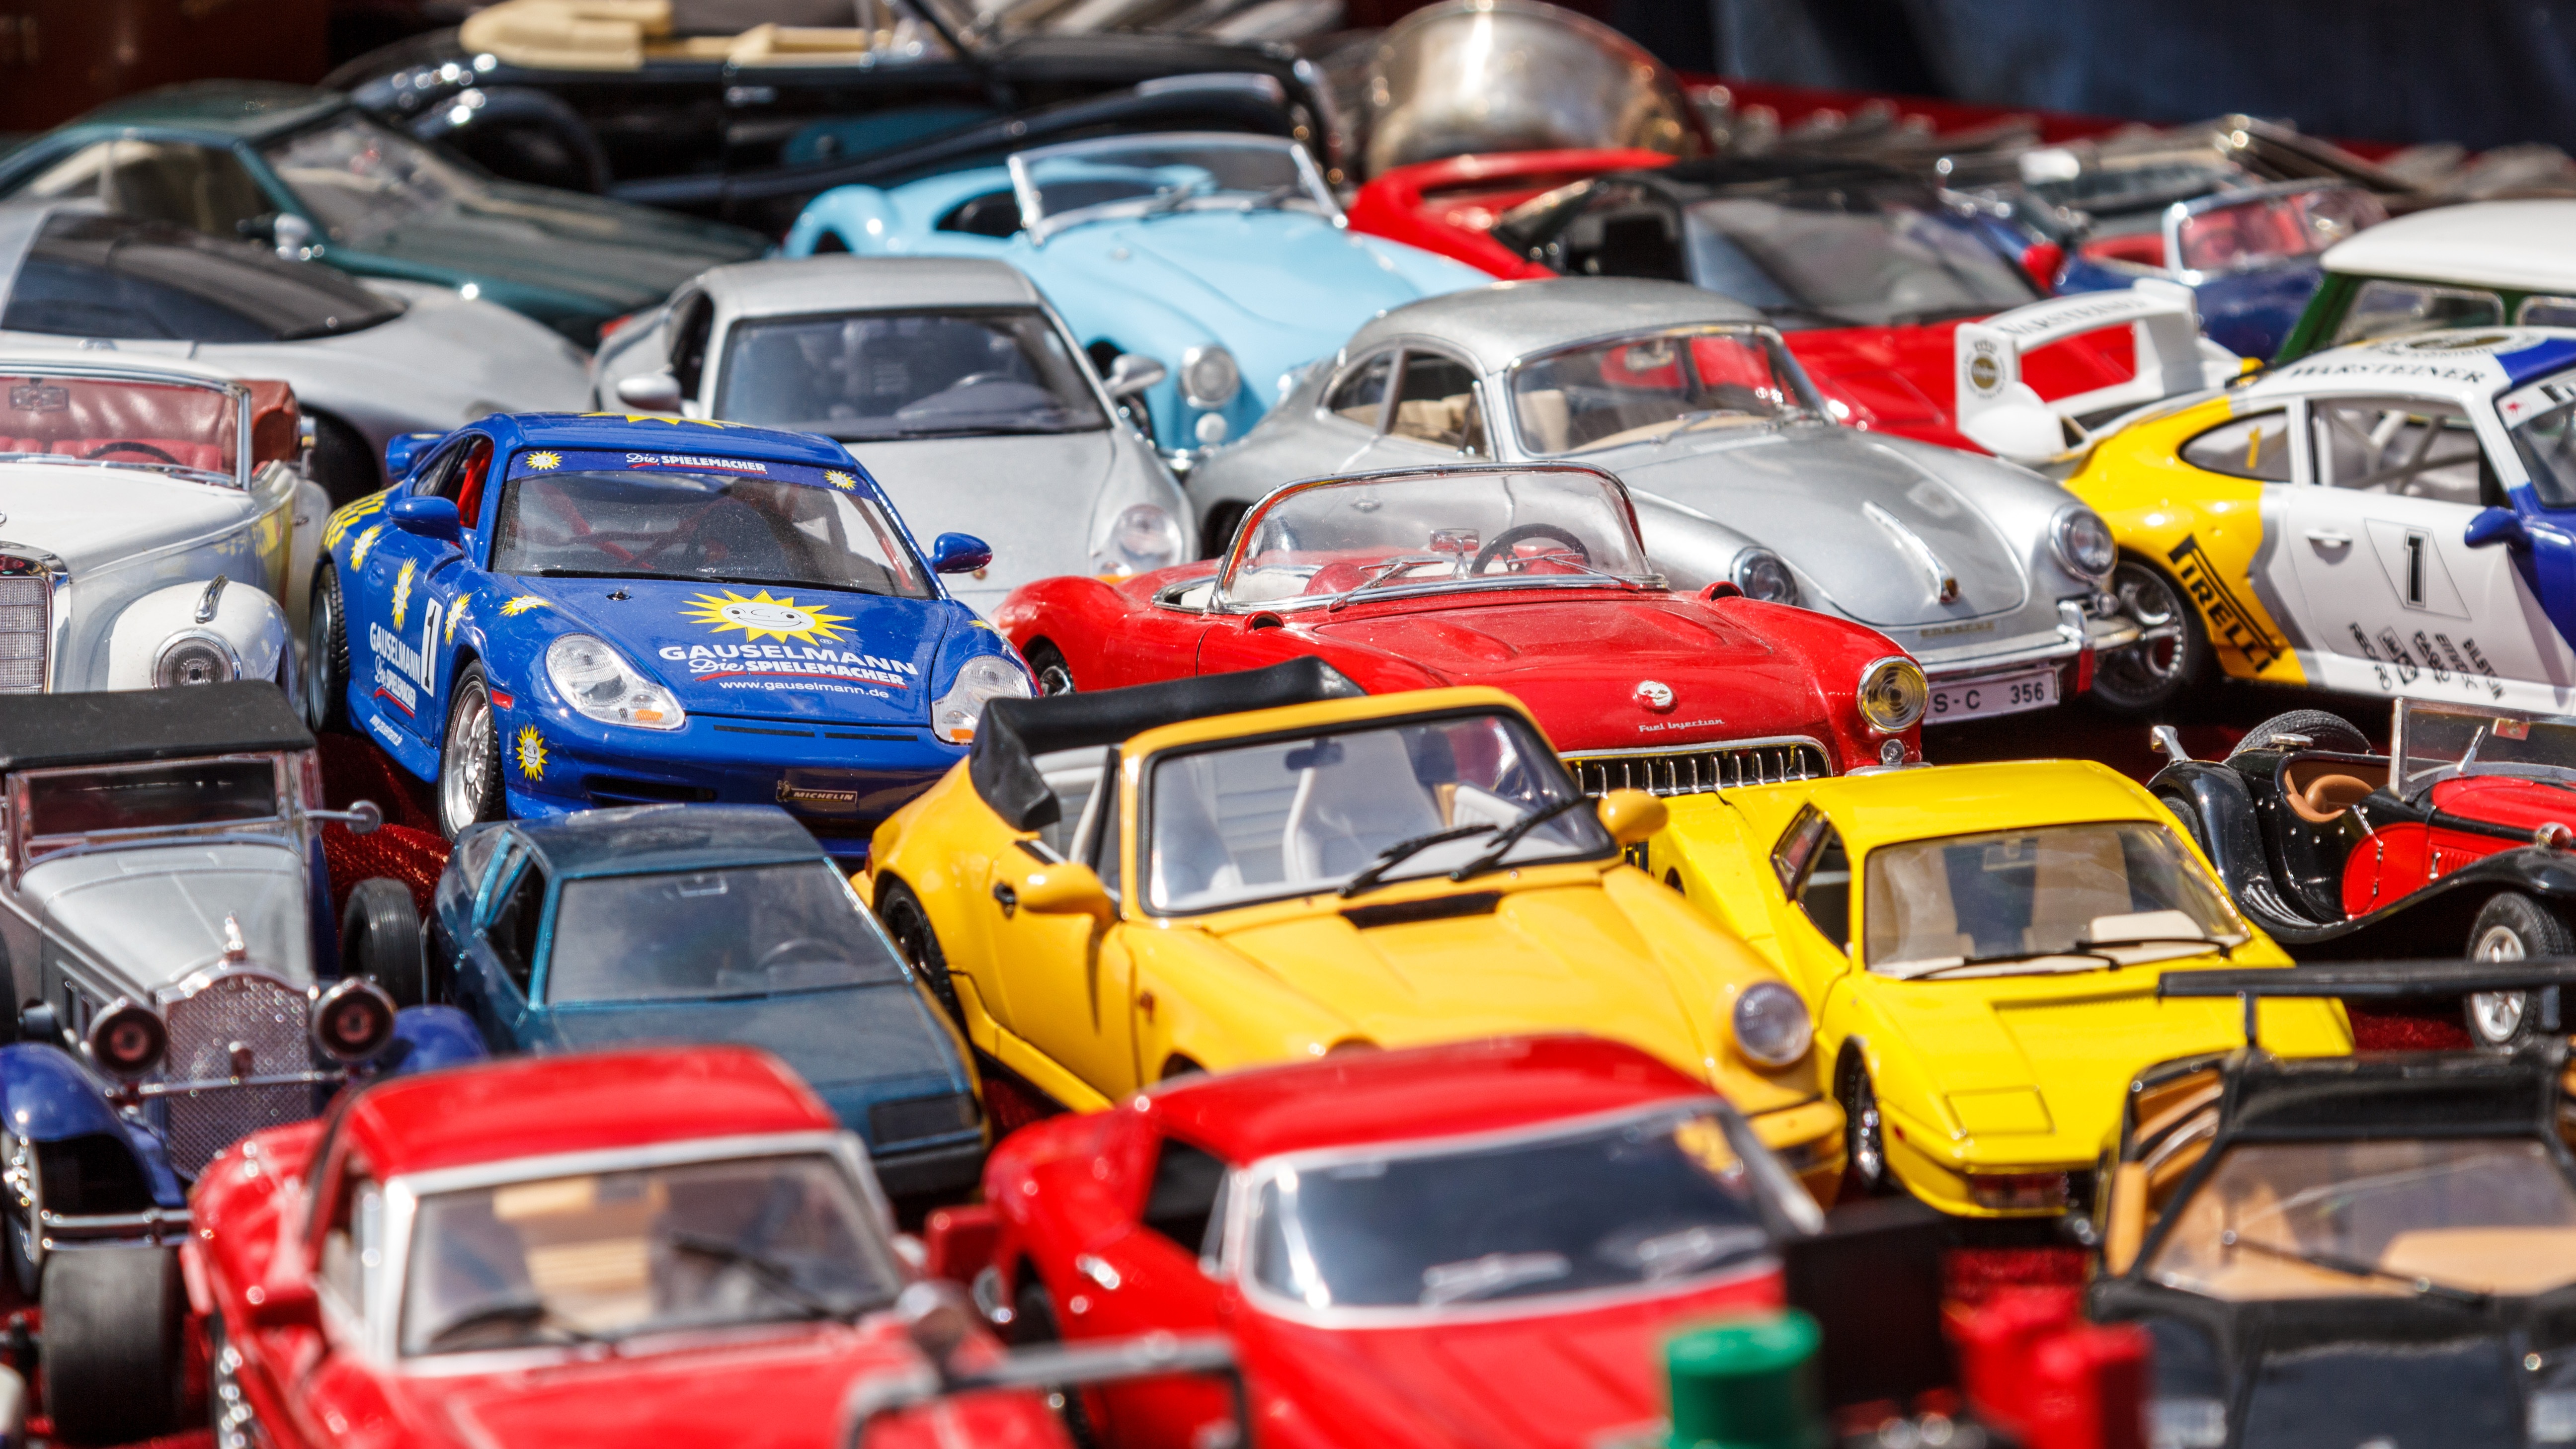
car, play, vehicle, colorful, sports car, race car, supercar, children, toys, autos, race track, flea market, model cars, vehicles, model car, auto show, toy cars, children's room, land vehicle, automobile make, luxury vehicle, family car, stock car racing, rallycross, dirt track racing